Cotter family

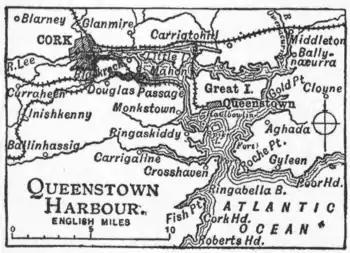
The area around Cork showing Great Island (Inismore) once owned by the Cotters, and Carrigtwohill, the burial place of Sir James Fitz Edmond Cotter

Following the Norman invasion of Ireland, the remaining Norse-Gaelic, also known as 'Ostmen,' families of Ireland were in extremely desperate circumstances as they did not have the countryside available to them to the same degree as the Gaelic Irish. This lack of a hinterland to withdraw into forced the Ostmen to fully accommodate the new Anglo-Norman power. In 1290 one Maurice Makotere (Mac Coitir), Lord of Famroy Cotter, County Cork, protested to the new authorities on behalf of 300 of his kinsfolk, that they were being treated like the Irish but were in fact "not Irish", and had actually paid £3000, an extraordinary sum at the time, to gain the rights of Englishmen. Edward I of England then decreed that Maurice Makotere was "a pure Englishman", like his ancestors, and was entitled to his rights. While of course he and his kin were not English this was meant for the understanding of the authorities.